List of African-American documentary films

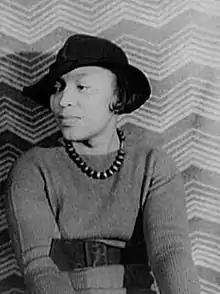

This list of African American documentary films (1930s–present) includes films that were made by African Americans, as well as films on the topic of African Americans. (Films marked with an asterisk (*) are specifically about the Civil Rights Movement.)